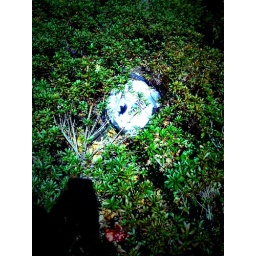
cat in the green